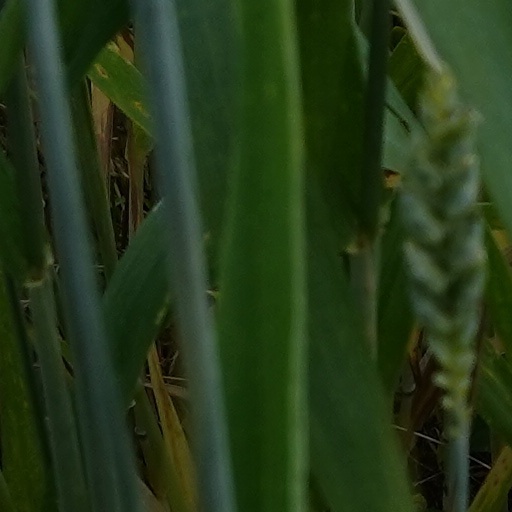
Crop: wheat